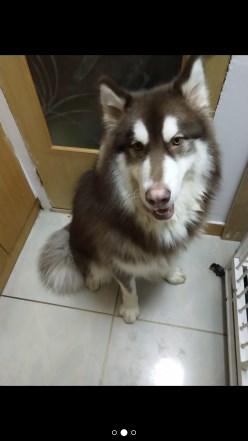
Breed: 1324-n000004-malamute